Aliwal Shoal Marine Protected Area

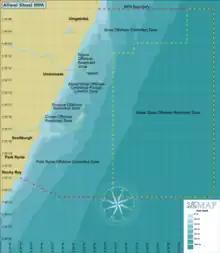
Map of the extent of the Aliwal Shoal Marine Protected Area showing zonation and bathymetry

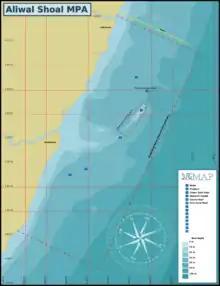
Bathymety of the older parts of the Aliwal Shoal MPA

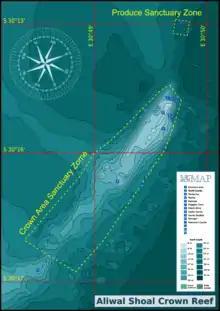
Bathymetry of the "Crown area" and "Produce" restricted zones.

The protected area includes the seabed, subsoil and water column inside the boundaries. Length of coastline protected since 2004 is 18,30 km The area of ocean protected previous to the 2018 extension was 126 km. now 670 km.